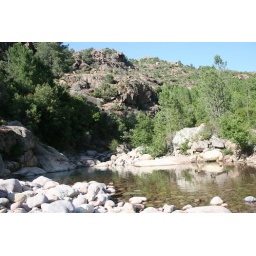
we went swimming in this pool. the water was amazingly clear and refreshing.